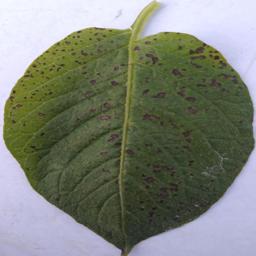
Etiqueta: Tizon_Temprano